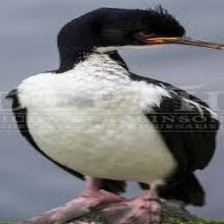
Species: AUCKLAND SHAQ
Scientific name: LEUCOCARBO COLENSOI